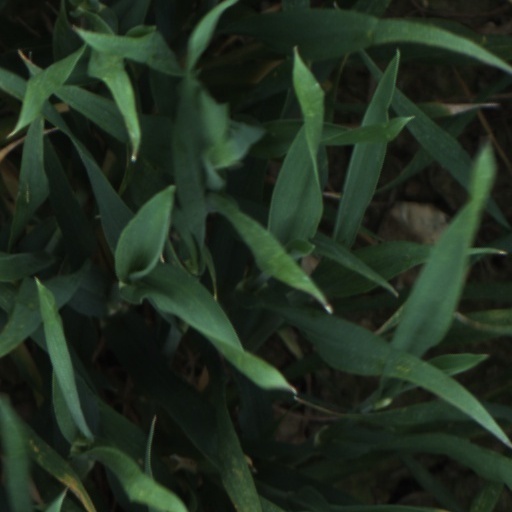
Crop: wheat